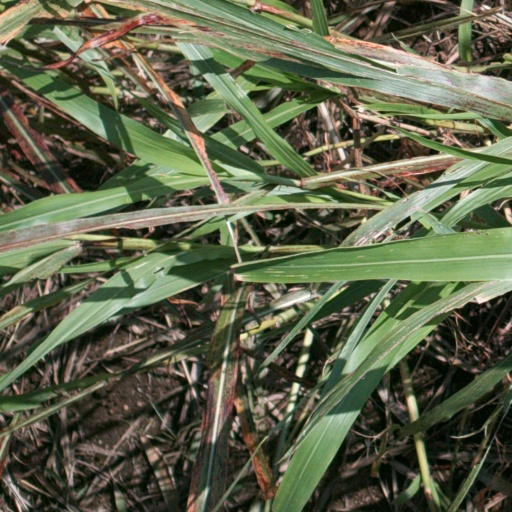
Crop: sorghum